Myron Tsosie

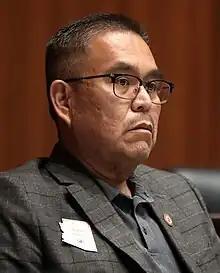

Myron Tsosie is an American politician and a Democratic member of the Arizona House of Representatives representing District 6 since January 9, 2023. He previously represented District 7 from 2019 to 2023. Tsosie was elected in 2018 to succeed retiring State Representative Eric Descheenie. Tsosie is a member of the Navajo Nation.